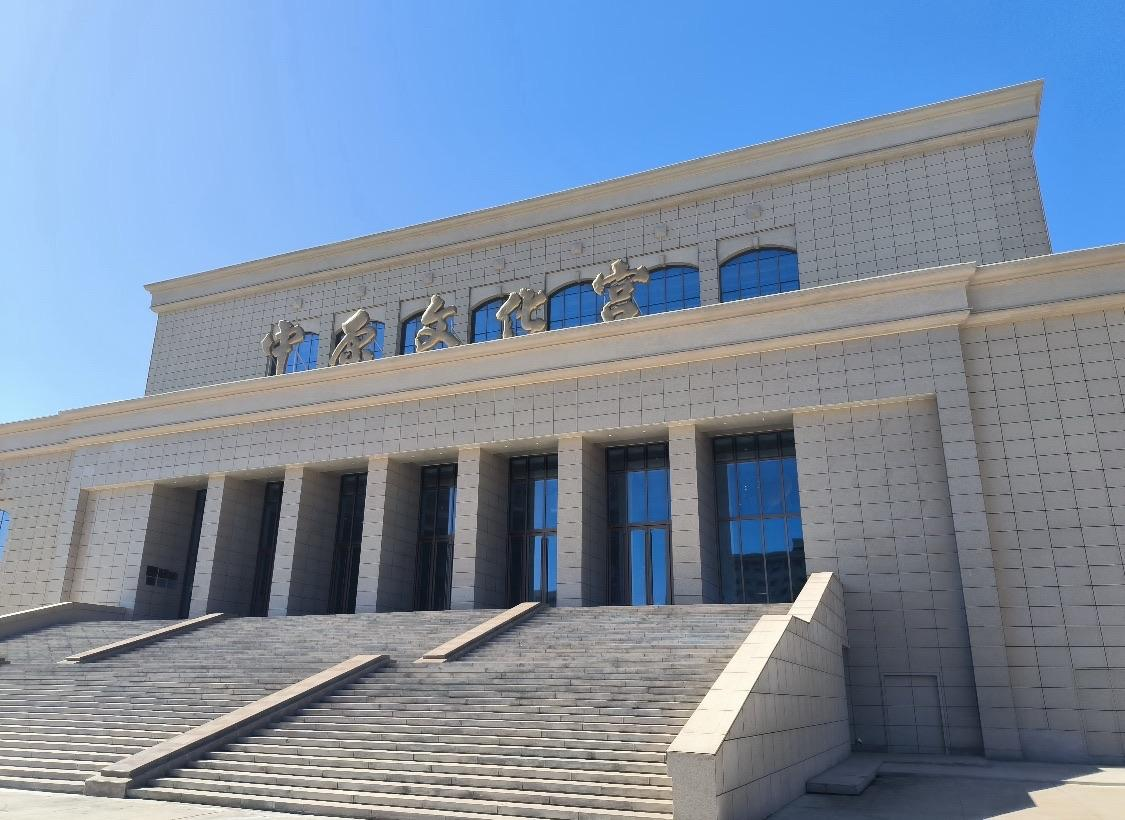
地标名称：中原文化宫
所在城市：濮阳市·华龙区